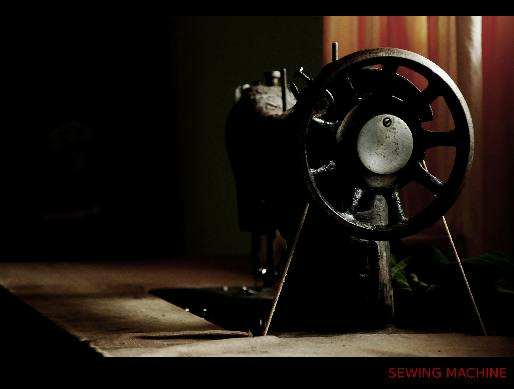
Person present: No